List of human positions

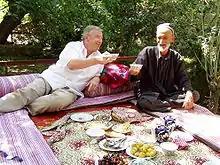
People sharing a meal in Uzbekistan

Dance position is a position of a dancer or a mutual position of a dance couple assumed during a dance. Describing and mastering proper dance positions is an important part of dance technique.